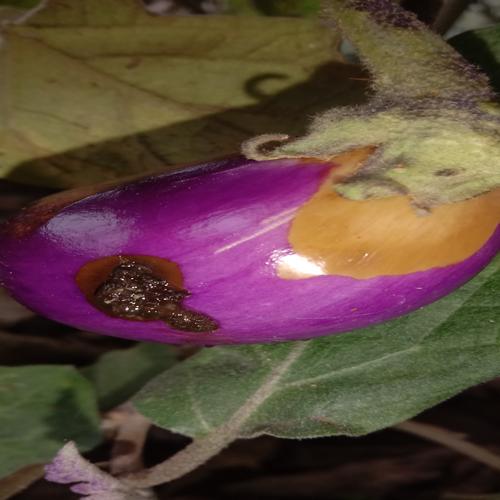
Label: Shoot and Fruit Borer